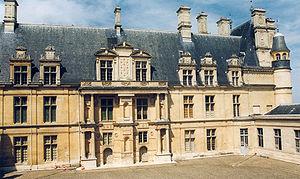
Le château d'Écouen
Le château d'Écouen est un château du XVIᵉ siècle, situé dans le Val-d'Oise, qui abrite depuis 1977 le musée national de la Renaissance. L'édifice appartient à la Grande Chancellerie de la Légion d'honneur. Le musée est sous tutelle du ministère de la Culture. Depuis 2005, le directeur du musée est Thierry Crépin-Leblond, conservateur général du patrimoine.
La Seconde Renaissance, autrefois dit Style Henri II, marque à partir de 1540, la maturation du style apparu au début du siècle ainsi que sa naturalisation tandis que le Val de Loire se retrouve relégué en conservatoire des formes de la Première Renaissance. Cette nouvelle période se développe alors principalement durant les règnes de Henri II, François II puis Charles IX, pour ne s'achever que vers 1559-1564, au moment même où commencent les Guerres de religions, qui seront marquées par le Massacre de la Saint-Barthélemy et la contre-réforme catholique.
La Renaissance française est un mouvement artistique et culturel situé en France entre le milieu du XVᵉ siècle et le début du XVIIᵉ siècle. Étape de l'époque moderne, la Renaissance apparaît en France après le début du mouvement en Italie et sa propagation dans d'autres pays européens.
Écouen est une commune française située dans le département du Val-d'Oise en région Île-de-France.